Goodall Wooten House

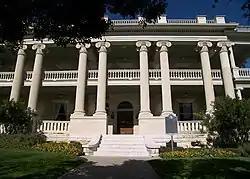
The Goodall Wooten House in 2007

The Goodall Wooten House is a historic home built in 1898–1900 in Austin, Texas, USA. It was built by local doctor and benefactor Goodall H. Wooten and his wife Ella and was noted for its Classical Revival architecture and lush gardens. The building has served many purposes since passing out of the Wooten family in 1944, such as a student residence hall, a chemical dependency treatment center, a luxury hotel called "The Mansion at Judges' Hill" and currently, a boutique hotel called "Hotel Ella." The structure was added to the National Register of Historic Places on April 3, 1975.